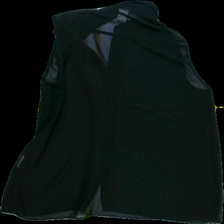
View: back
Type: Blouse
Category: Ladies
Brand: Vila
Colors: Black
Material: 100% Poly
Pattern: Plain
Cut: Regular, Collar
Size: XS
Season: All
Trend: No trend
Stains: No
Price range: <50
Recommended usage: Recycle